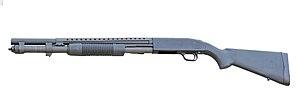
Cette liste des fusils à pompe recense les fusils à pompe, des fusils dans lequel la poignée peut être « pompée » d'avant en arrière pour éjecter les munitions tirées et amener en chambre une nouvelle cartouche.